Government of Mississippi

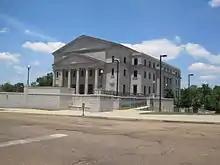

Supreme judicial authority rests with the state Supreme Court, which has statewide authority. In addition, there is a statewide Court of Appeals, as well as Circuit Courts, Chancery Courts and Justice Courts, which have more limited geographical jurisdiction. The nine judges of the Supreme Court are elected from three districts (three judges per district) by the state's citizens in non-partisan elections to eight-year staggered terms. The ten judges of the Court of Appeals are elected from five districts (two judges per district) for eight-year staggered terms. Judges for the smaller courts are elected to four-year terms by the state's citizens who live within that court's jurisdiction.